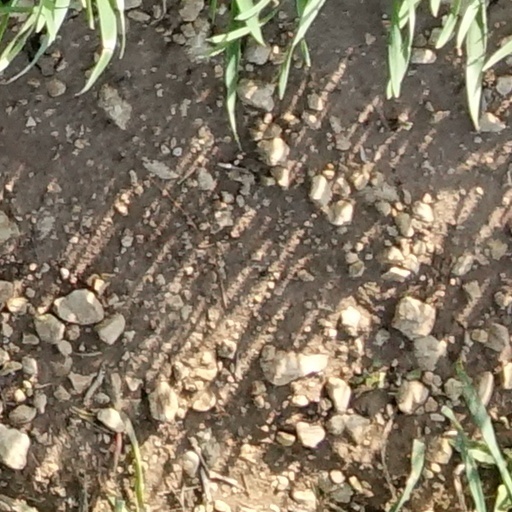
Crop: wheat